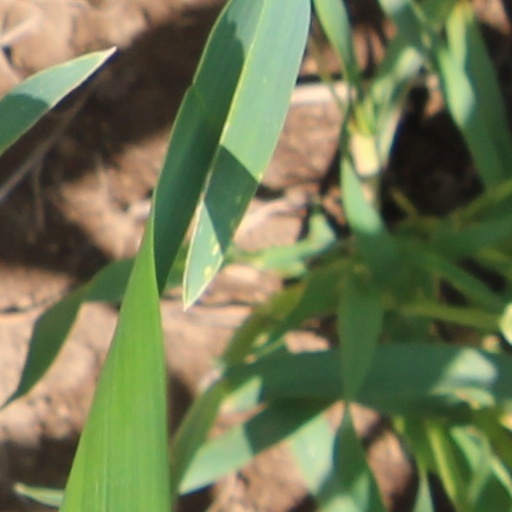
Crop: wheat